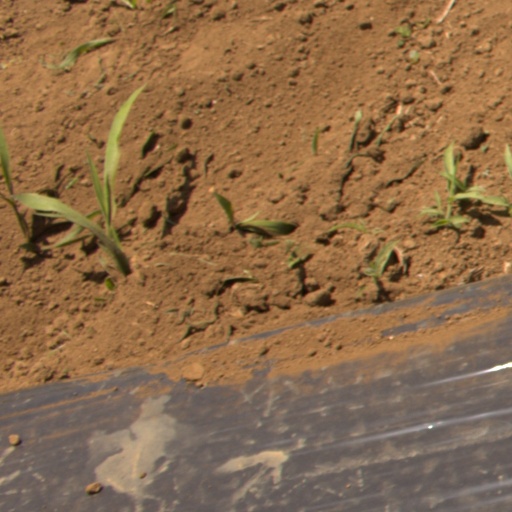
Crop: Jerusalem artichoke